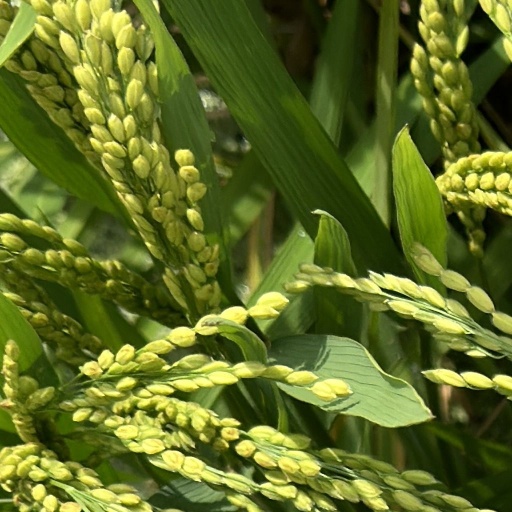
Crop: rice